Kehlsteinhaus

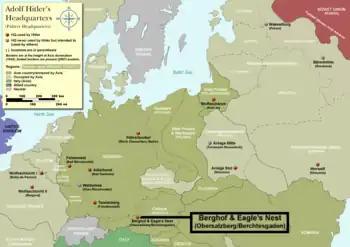
Map showing the location of the "Kehlsteinhaus" (labelled "Eagle's Nest") and "Führer" Headquarters throughout occupied Europe

The "Kehlsteinhaus" sits on a ridge atop the Kehlstein, a subpeak of the Hoher Göll that rises above the town of Berchtesgaden. It was commissioned by Martin Bormann in the summer of 1937. Paid for by the Nazi Party, it was completed in 13 months. Twelve workers died during its construction.